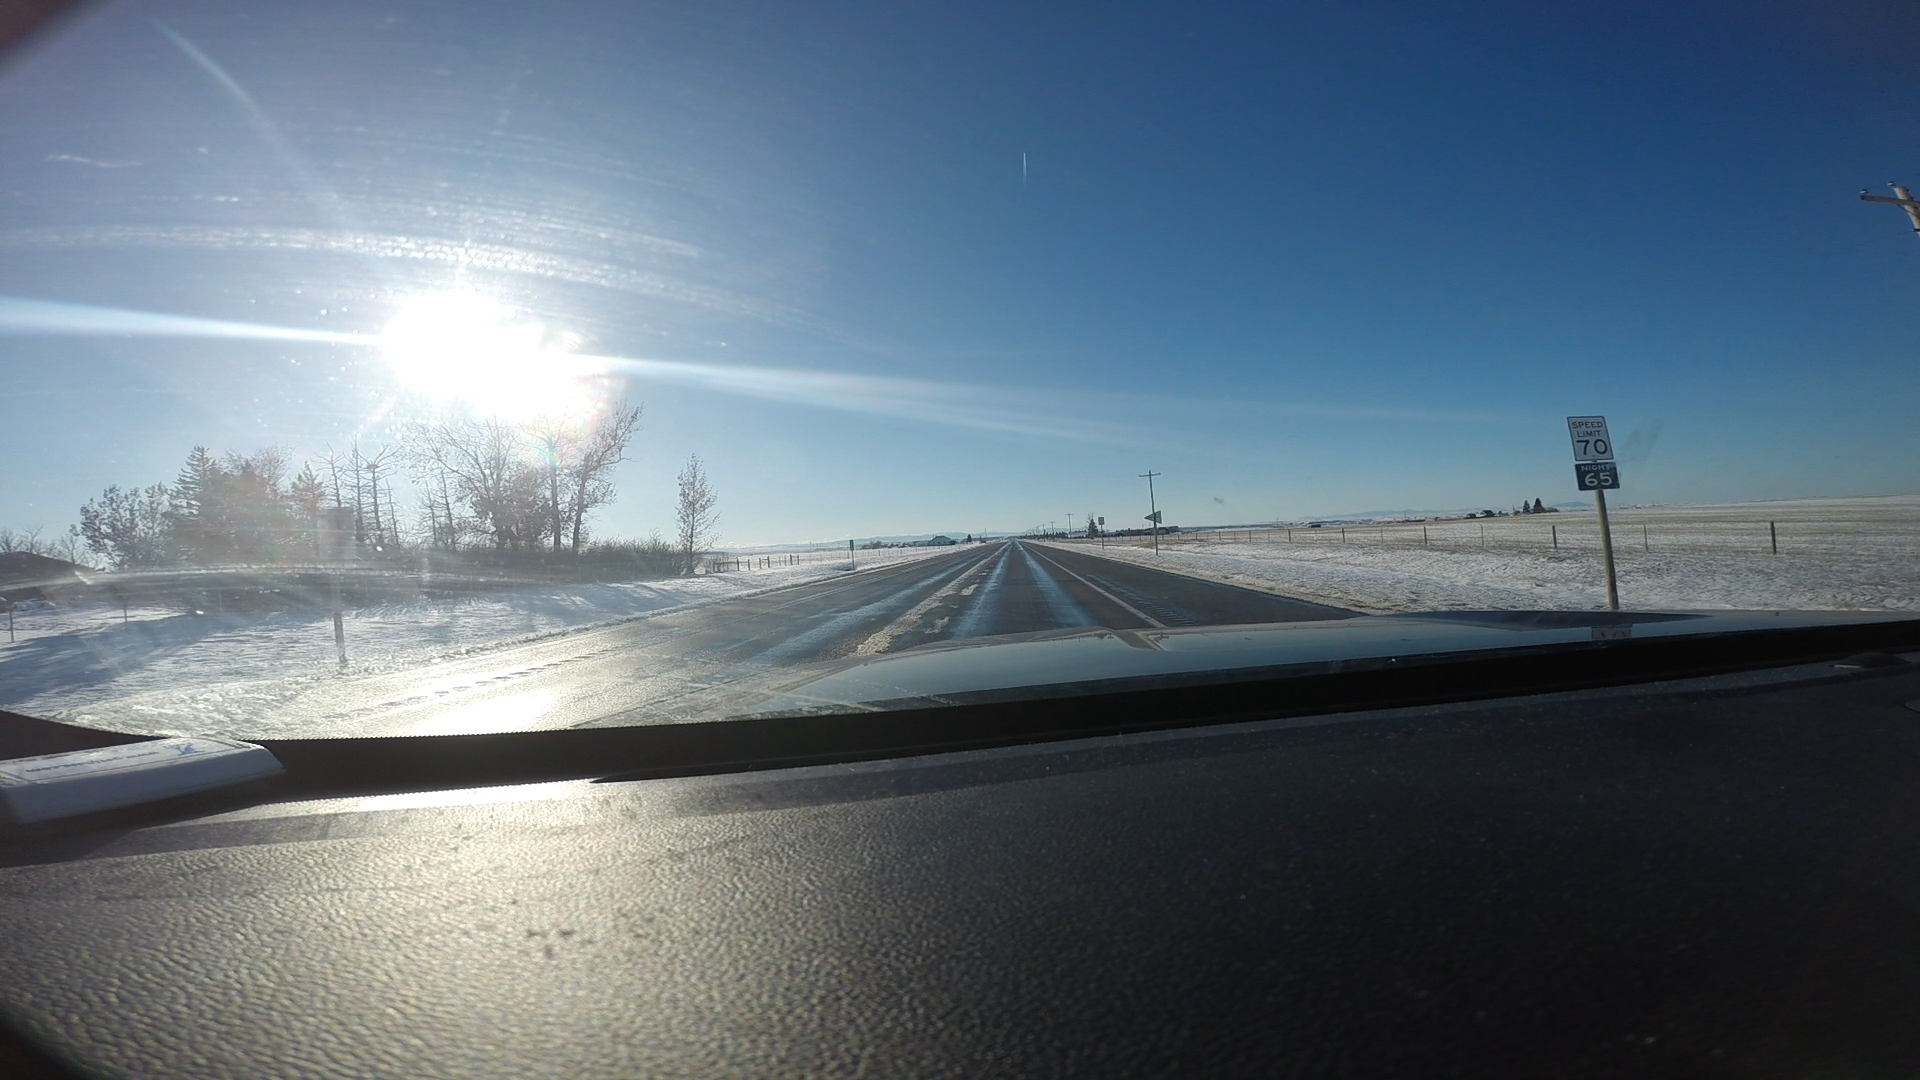
Speed limit sign label: mph70